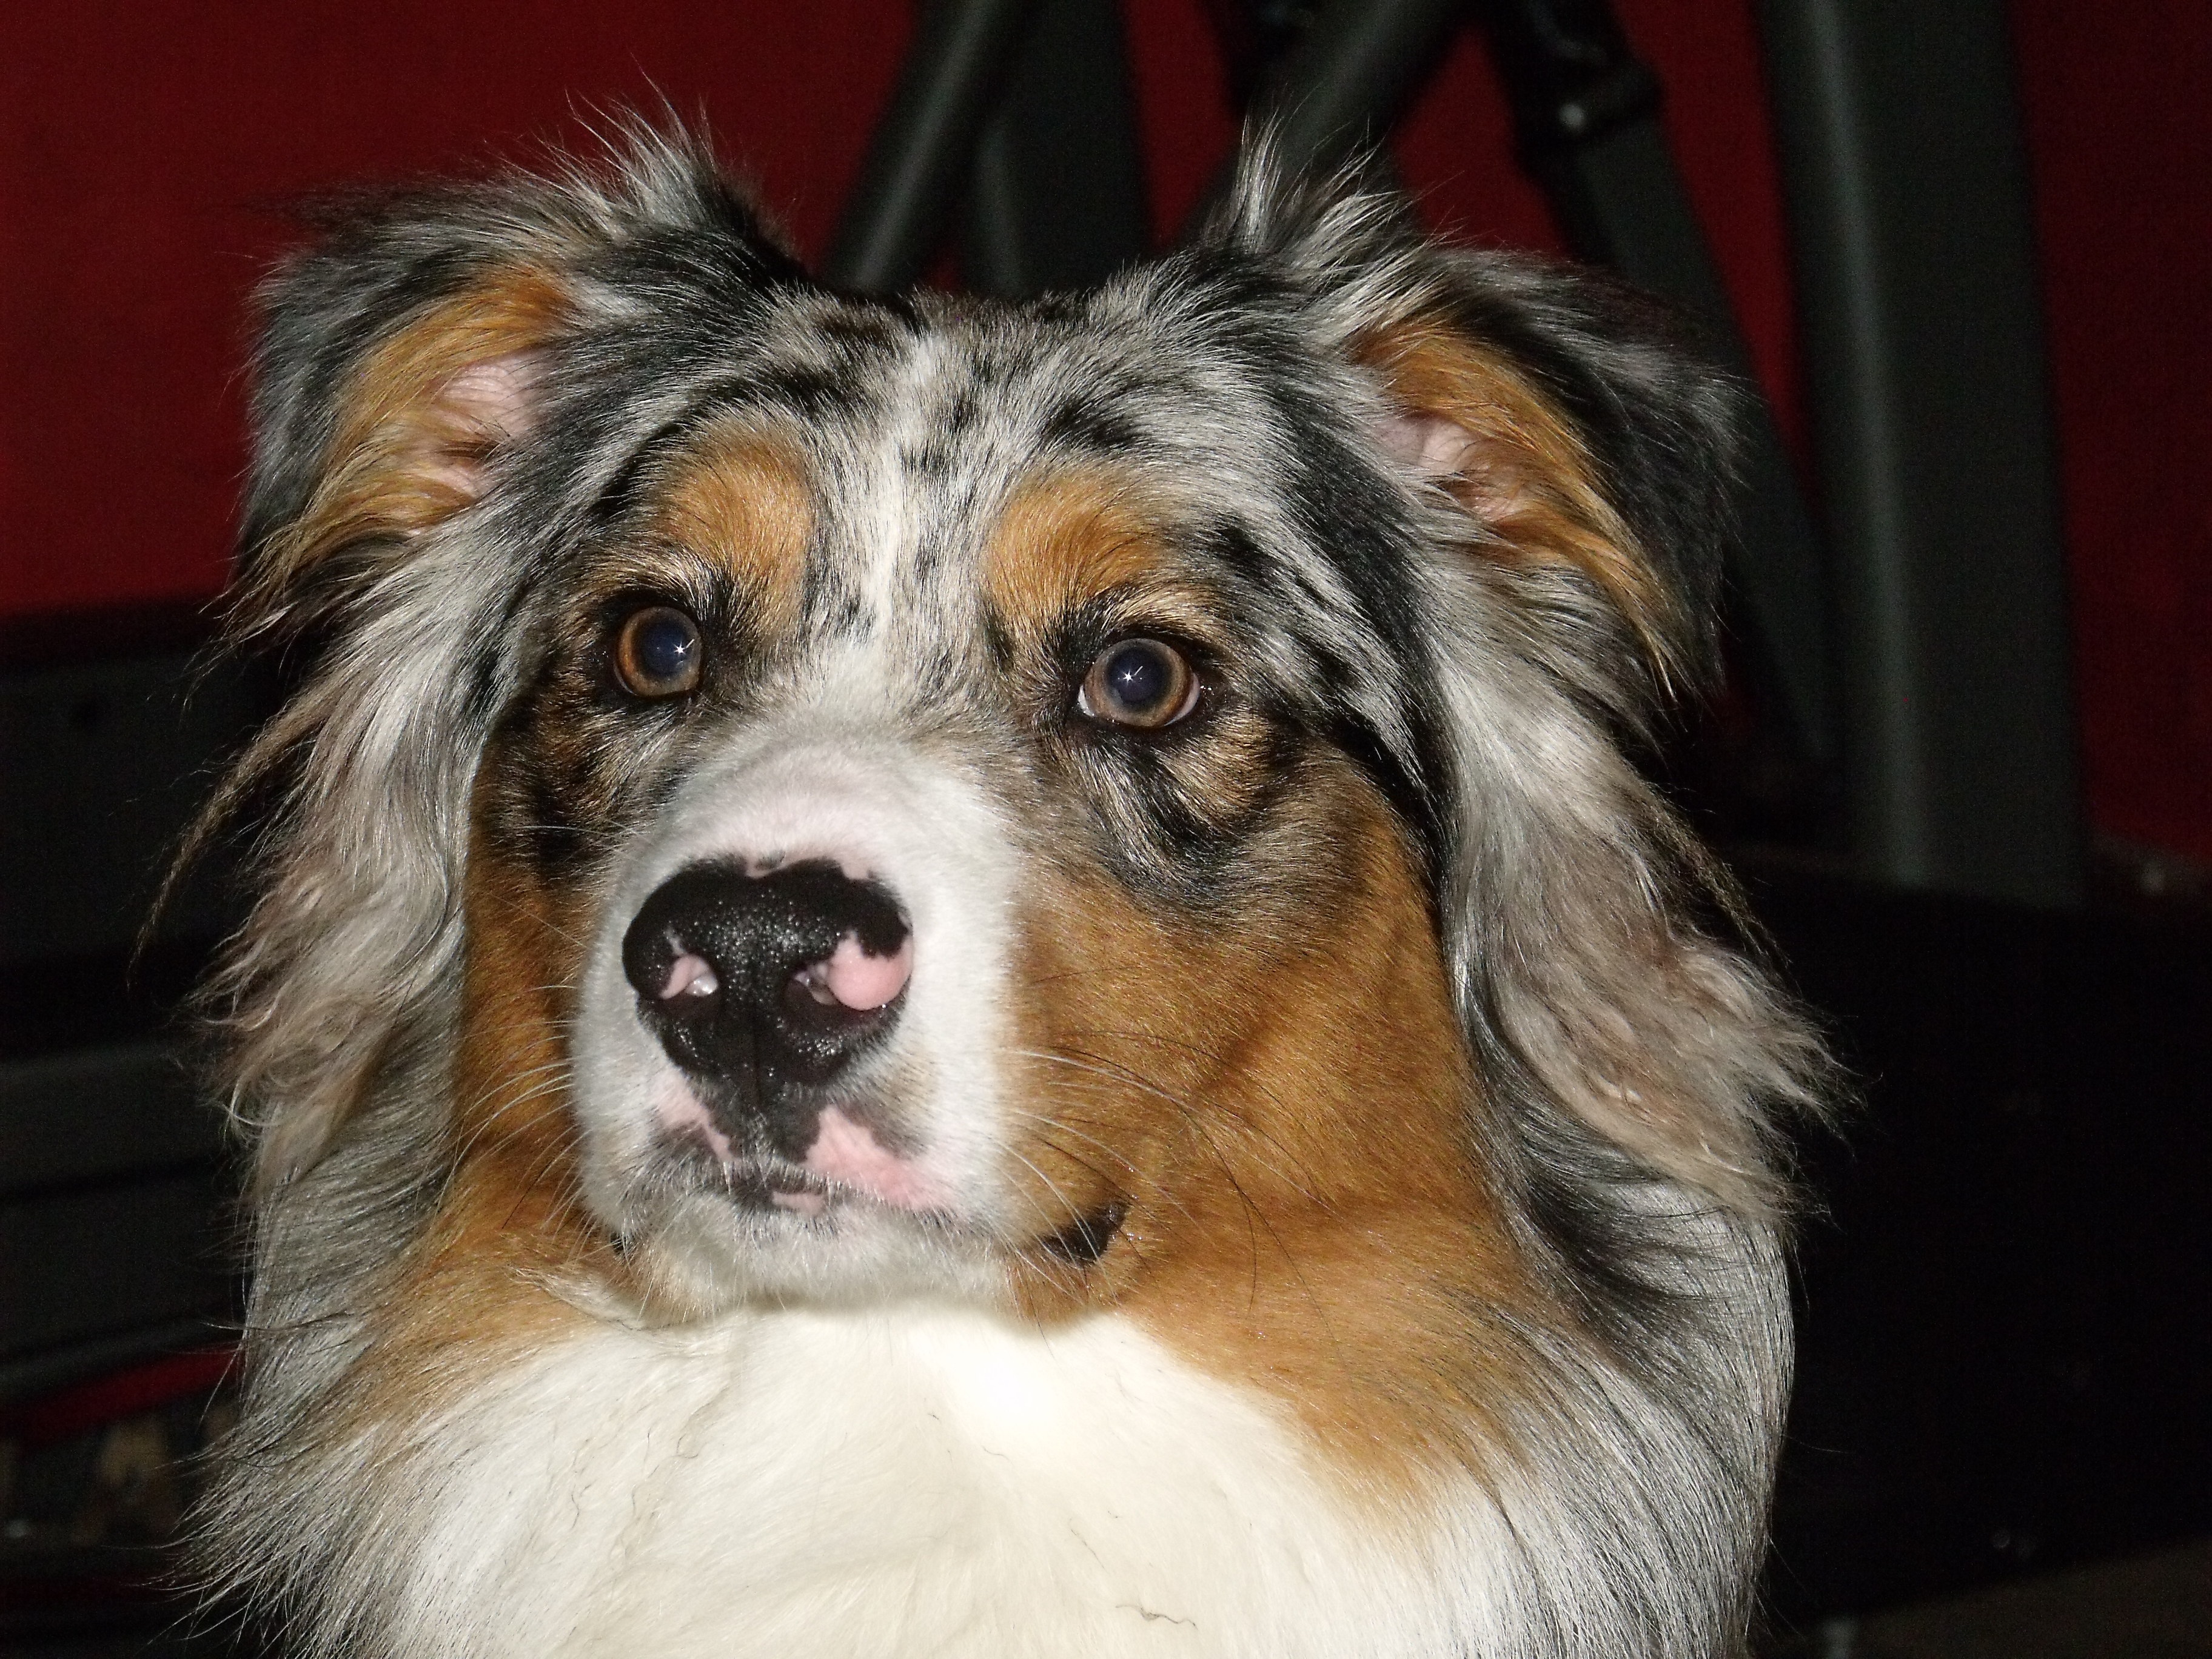
dog, animal, canine, collie, pet, mammal, friend, playful, furry, vertebrate, magnificent, dog breed, wonderful, herding dog, obedient, intelligent, australian shepherd, blue merle, pure bred, dog like mammal, carnivoran, dog breed group, miniature australian shepherd